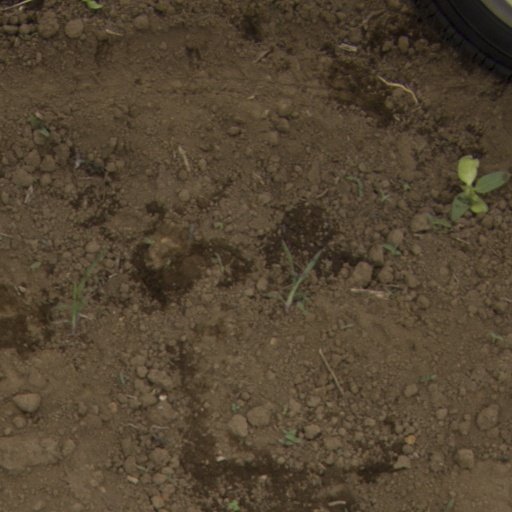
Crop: Jerusalem artichoke